Shangri-La (recording studio)

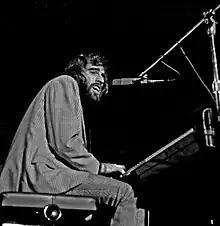
Richard Manuel of The Band lived at Shangri-La for a year, where he resided in a beach bungalow converted from the "Mister Ed" horse stable.

In 1976, Rob Fraboni teamed up with partners and purchased the house for $195,000, turning it into a semicommercial studio. Shangri-La was a state-of-the-art 24-track studio, equipped with the latest synthesizers.